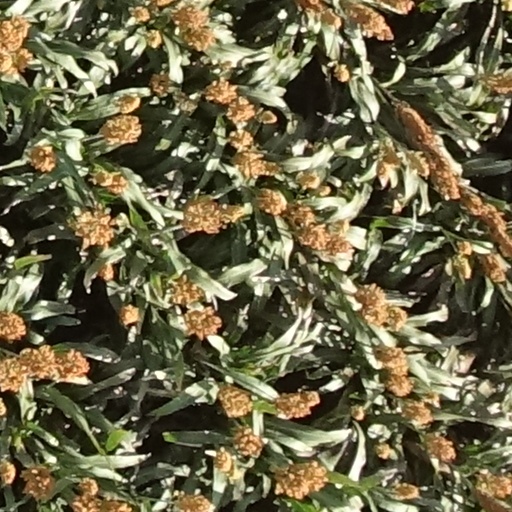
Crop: sorghum